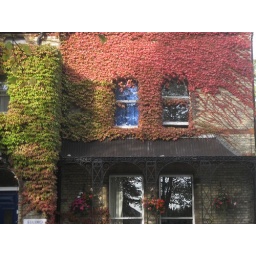
Ivy covered building near the Cambridge, England, train station.